Soil erosion

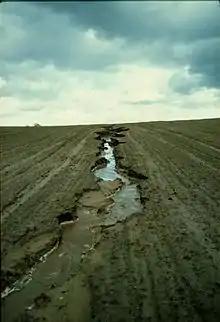
An actively eroding rill on an intensively-farmed field in eastern Germany

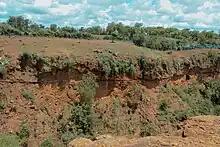
Soil erosion

Soil erosion is the denudation or wearing away of the upper layer of soil. It is a form of soil degradation. This natural process is caused by the dynamic activity of erosive agents, that is, water, ice (glaciers), snow, air (wind), plants, and animals (including humans). In accordance with these agents, erosion is sometimes divided into water erosion, glacial erosion, snow erosion, wind (aeolian) erosion, zoogenic erosion and anthropogenic erosion such as tillage erosion.